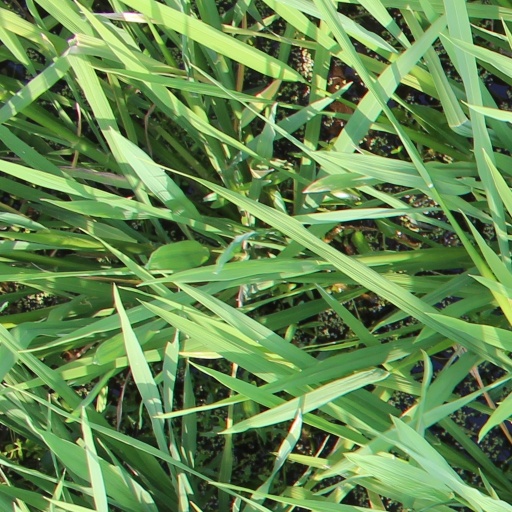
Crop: rice